Thermonuclear weapon

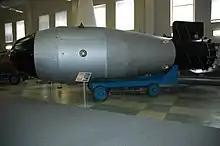
Casing of the Soviet Tsar Bomba, the largest nuclear weapon ever built and tested, Sarov, Russia.

The first Soviet fusion design, developed by Andrei Sakharov and Vitaly Ginzburg in 1949 (before the Soviets had a working fission bomb), was dubbed the "Sloika", after a Russian layer cake, and was not of the Teller–Ulam configuration. It used alternating layers of fissile material and lithium deuteride fusion fuel spiked with tritium (this was later dubbed Sakharov's "First Idea"). Though nuclear fusion might have been technically achievable, it did not have the scaling property of a "staged" weapon. Thus, such a design could not produce thermonuclear weapons whose explosive yields could be made arbitrarily large (unlike U.S. designs at that time). The fusion layer wrapped around the fission core could only moderately multiply the fission energy (modern Teller–Ulam designs can multiply it 30-fold). Additionally, the whole fusion stage had to be imploded by conventional explosives, along with the fission core, substantially increasing the amount of chemical explosives needed.